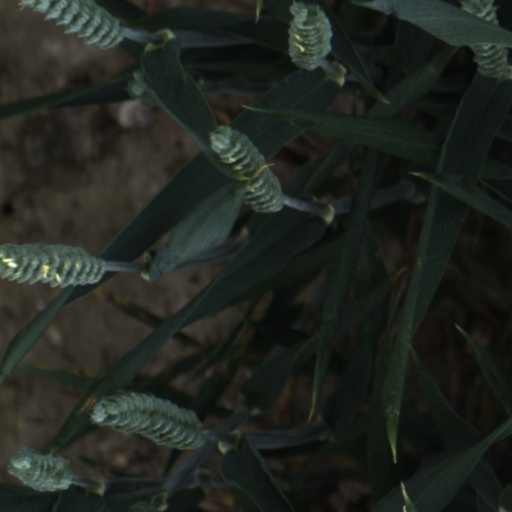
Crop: wheat